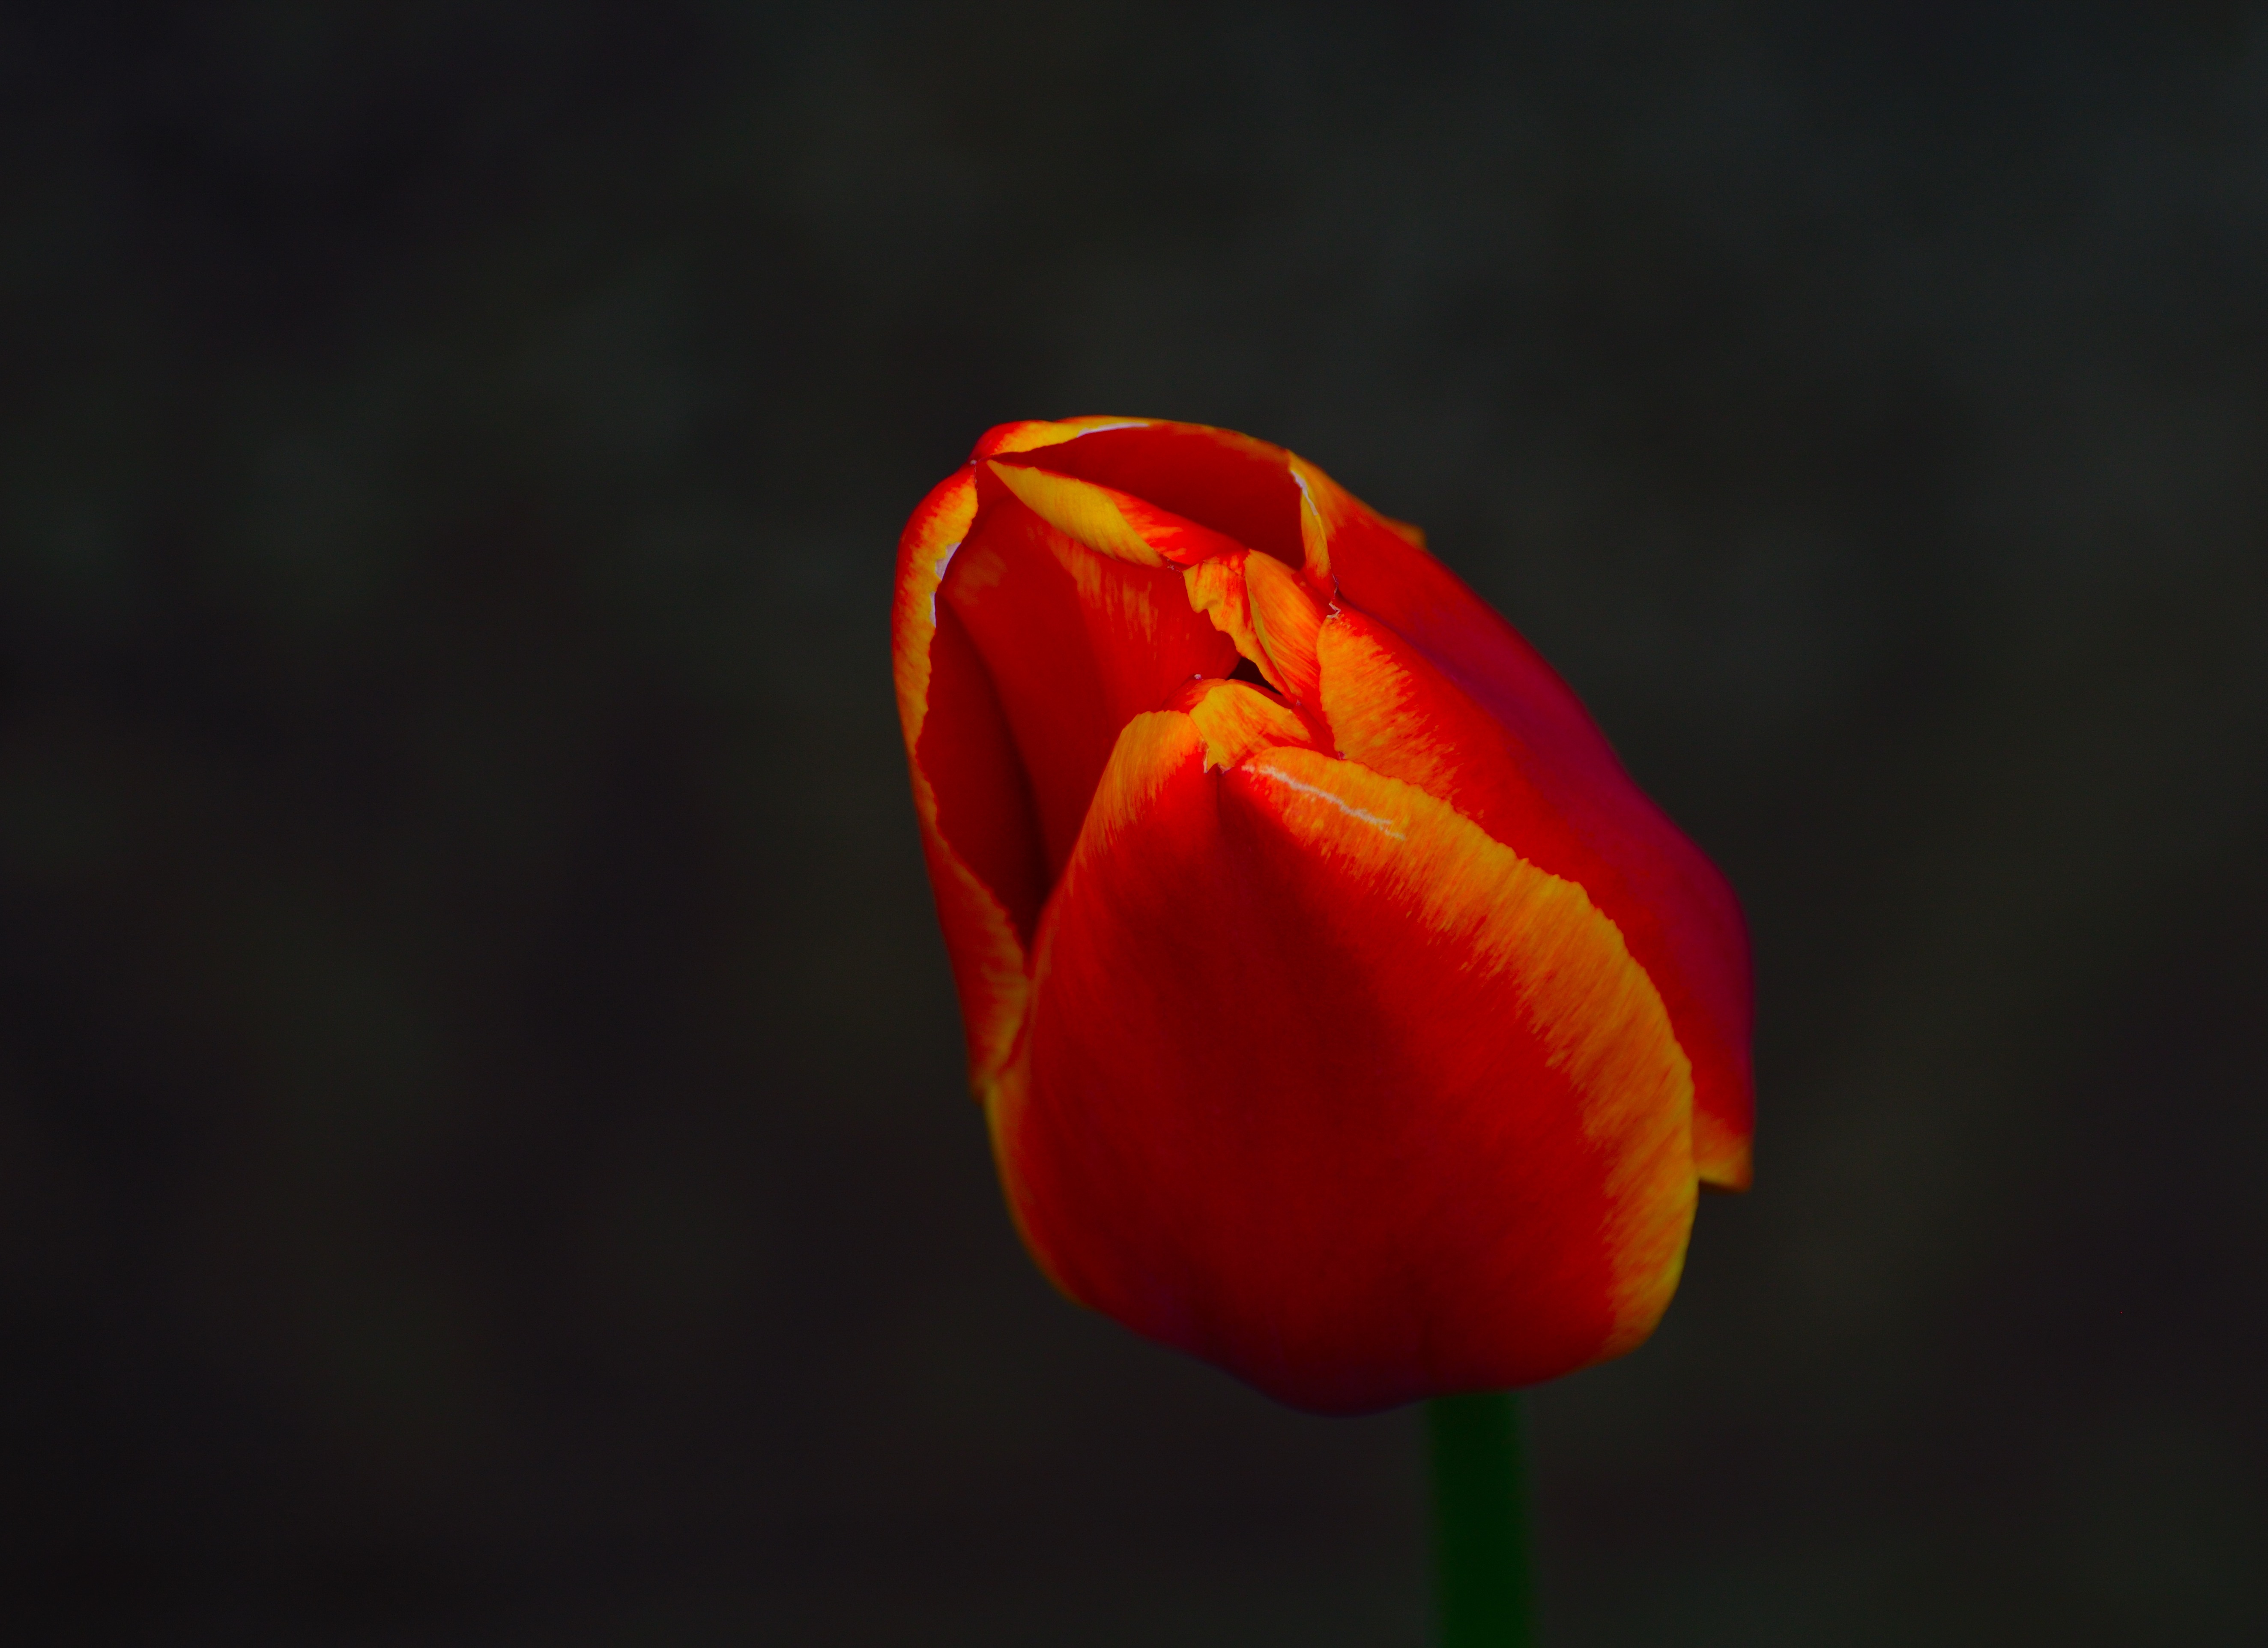
plant, photography, flower, petal, bloom, tulip, red, macro, yellow, flora, close up, ontario, poppy, spring flower, coquelicot, macro photography, flowering plant, plant stem, land plant, niagara parks